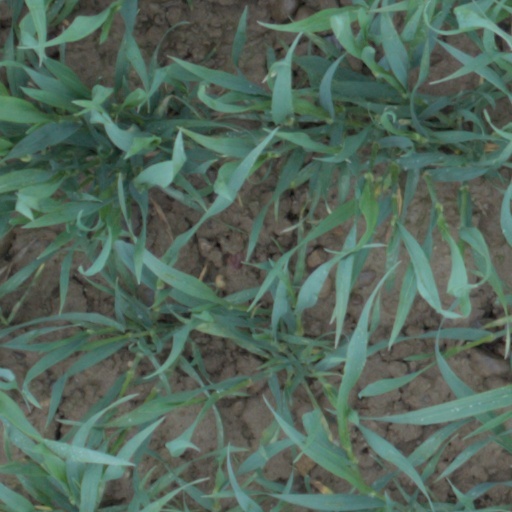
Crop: wheat